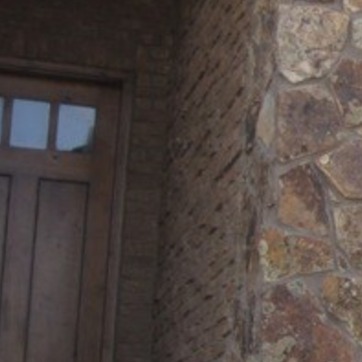
Material: brick